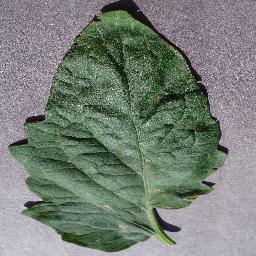
Label: Tomato___Target_Spot